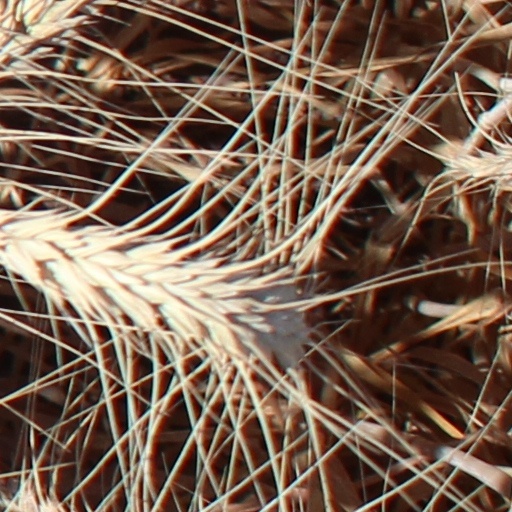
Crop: wheat